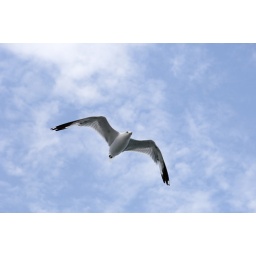
seagull flying in a cloudy sky